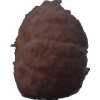
Label: orange_peeled